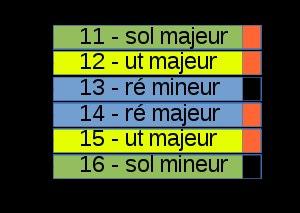
Les Sonates du Rosaire, également connues sous le titre de Sonates du Mystère, constituent un cycle de quinze sonates pour violon avec basse continue et une passacaille pour violon seul, œuvre majeure du compositeur Heinrich Ignaz Franz Biber composée vers 1678. Le cycle porte les numéros C 90 à 105 dans le catalogue de ses œuvres.